Phil Mickelson

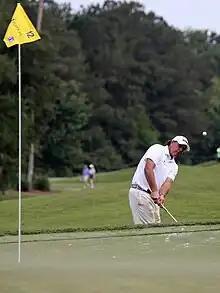
Mickelson at the 2014 Players Championship.

During the third round of the 2006 Ford Championship at Doral, Mickelson gave a spectator $200 after his wayward tee shot at the par-5 10th broke the man's watch. Mickelson also has shown other signs of appreciation. In 2007 after hearing the story of retired NFL player, Conrad Dobler, and his family on ESPN explaining their struggles to pay medical bills, Mickelson volunteered to pay tuition for Holli Dobler, Conrad Dobler's daughter, at Miami University in Oxford, Ohio.